Munkurin

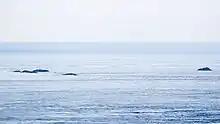
Flesjarnar, Munkurin is to the right on this photo, which was taken from Akraberg

Flesjarnar are a group of rocks, located 5 km south of Akraberg in Suðuroy. The rocks are: